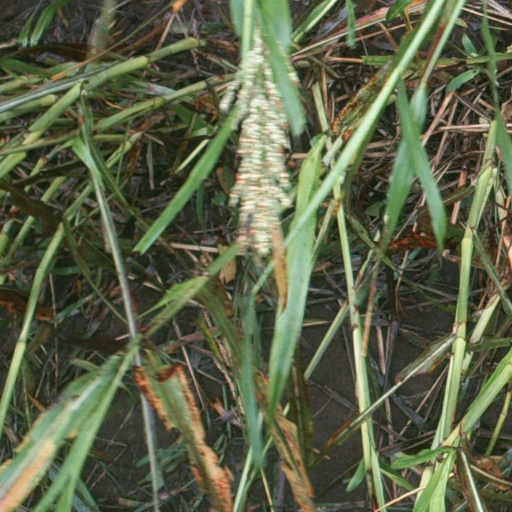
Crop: sorghum